John Peers

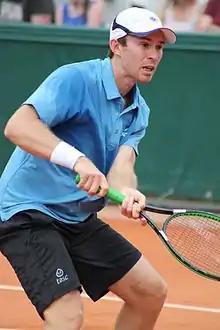
Peers at 2016 French Open

John William Peers (born 25 July 1988) is an Australian professional tennis player who specializes in doubles.